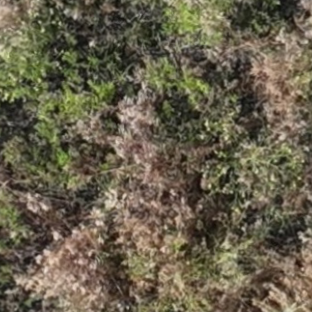
Month: july